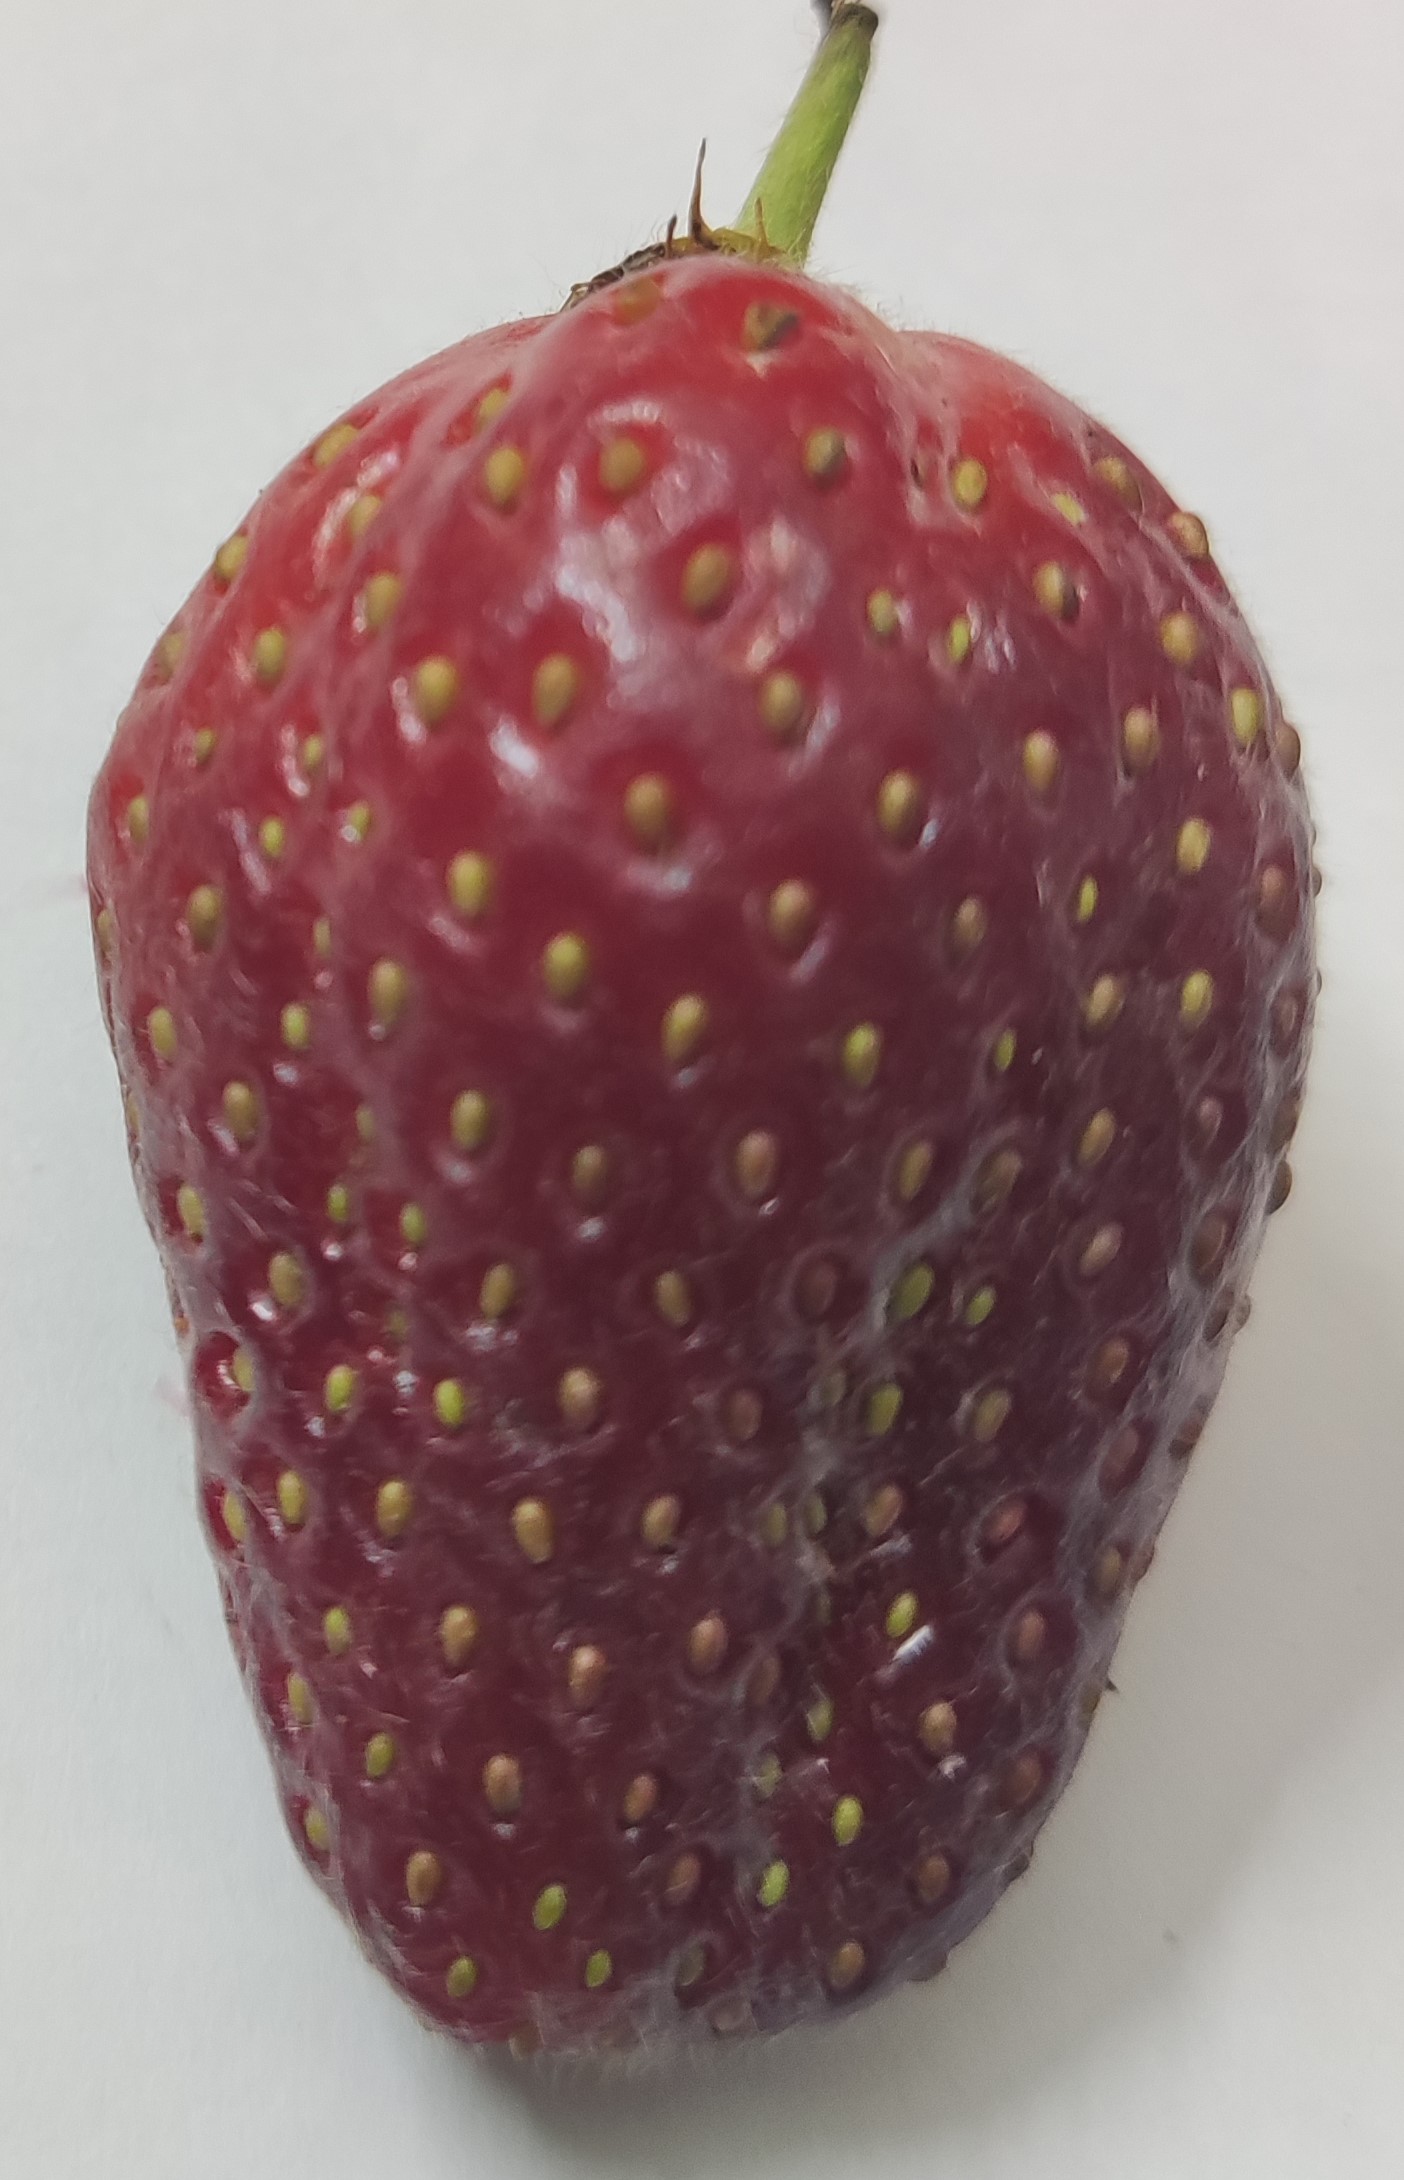
Fruit: strawberry
Condition: fresh